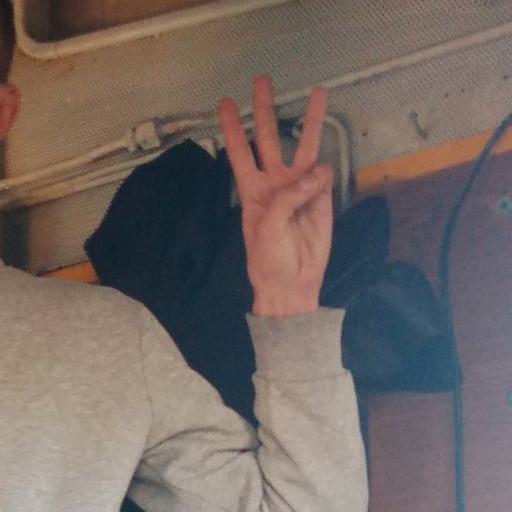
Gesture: three